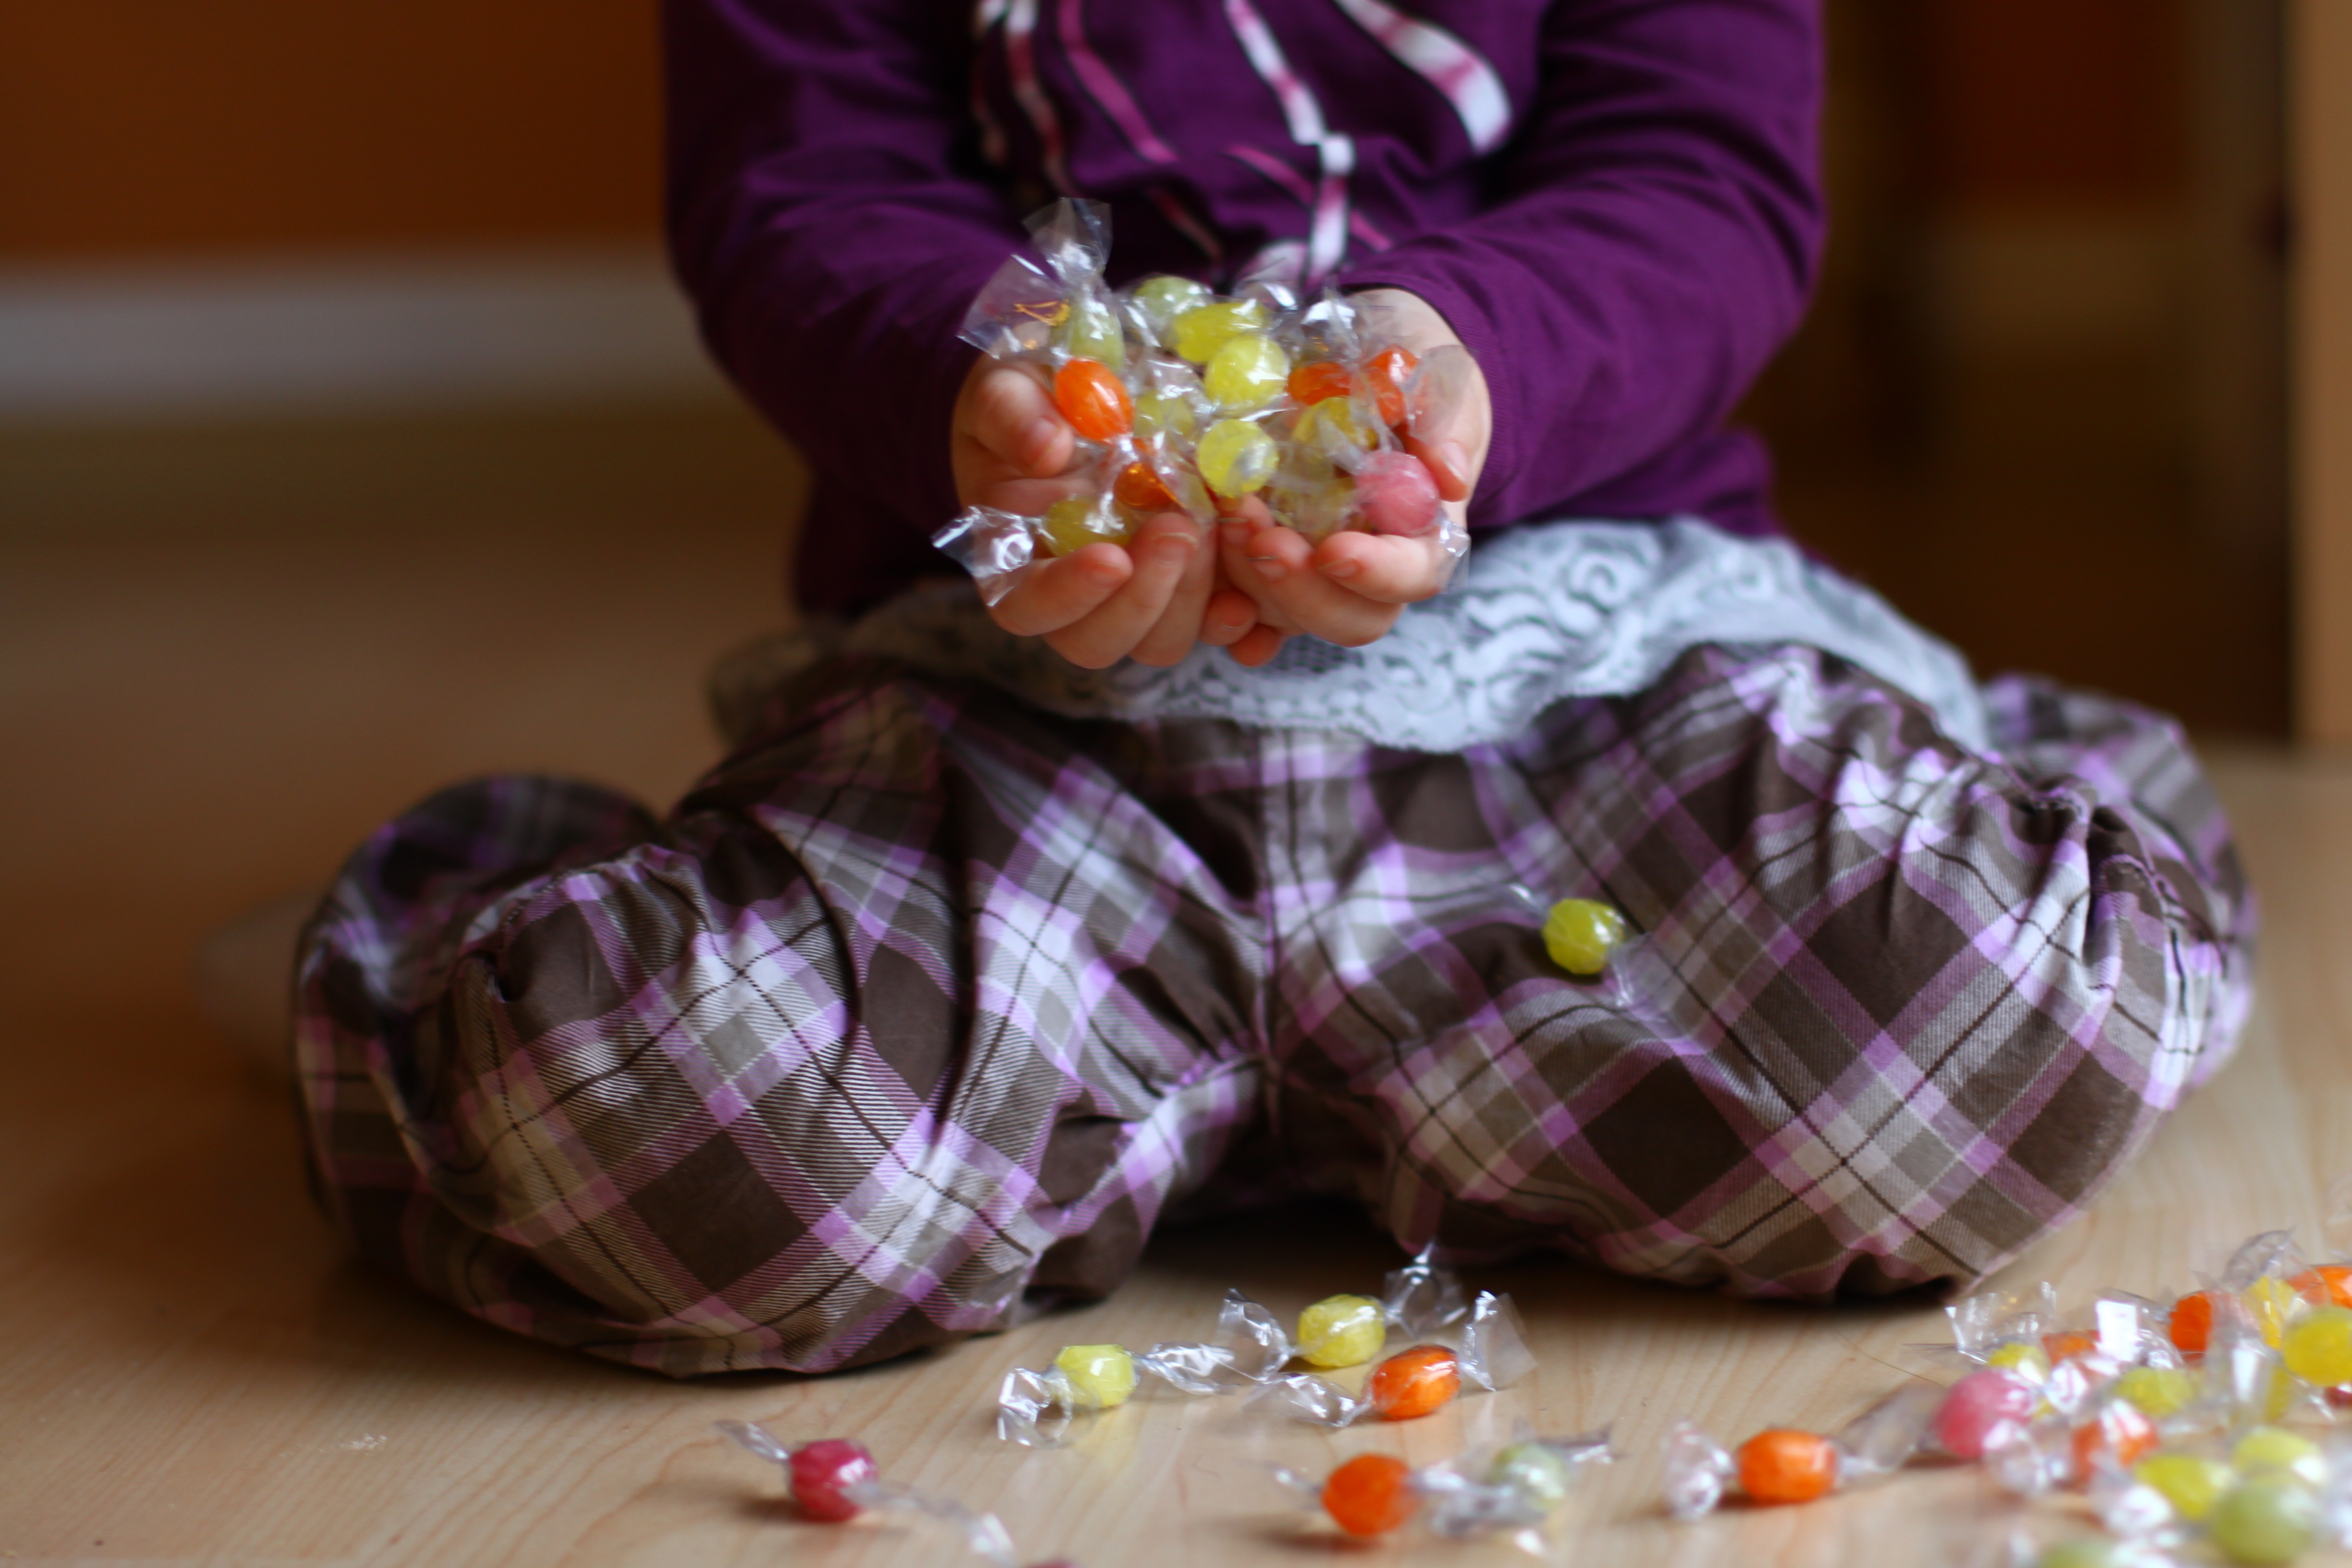
girl, play, flower, purple, petal, pattern, color, child, colorful, pink, present, christmas decoration, candy, floristry, sweetness, collect, confectionery, nibble, flower bouquet, cancel